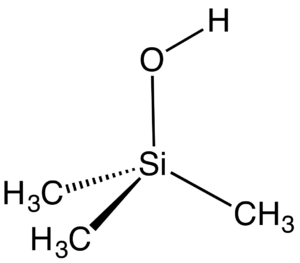
Les silanols sont des composés chimiques contenant au moins un atome de silicium directement lié à un groupe hydroxyle. Ils sont les analogues structuraux siliciés des alcools comme les silanes le sont aux alcanes.